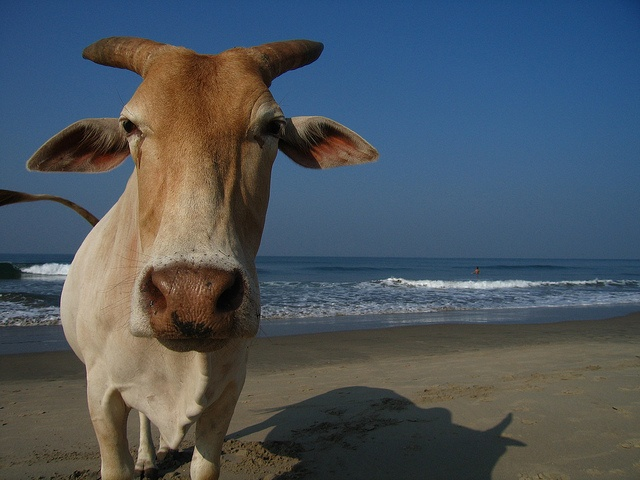
A yak standing on a sandy ocean beach.
A cow staring at the camera standing on the beach
A large cow on a sandy beach by the water.
A lone cow is standing on the beach and looking at the camera.
A brown cow standing on top of a sandy beach near the ocean.